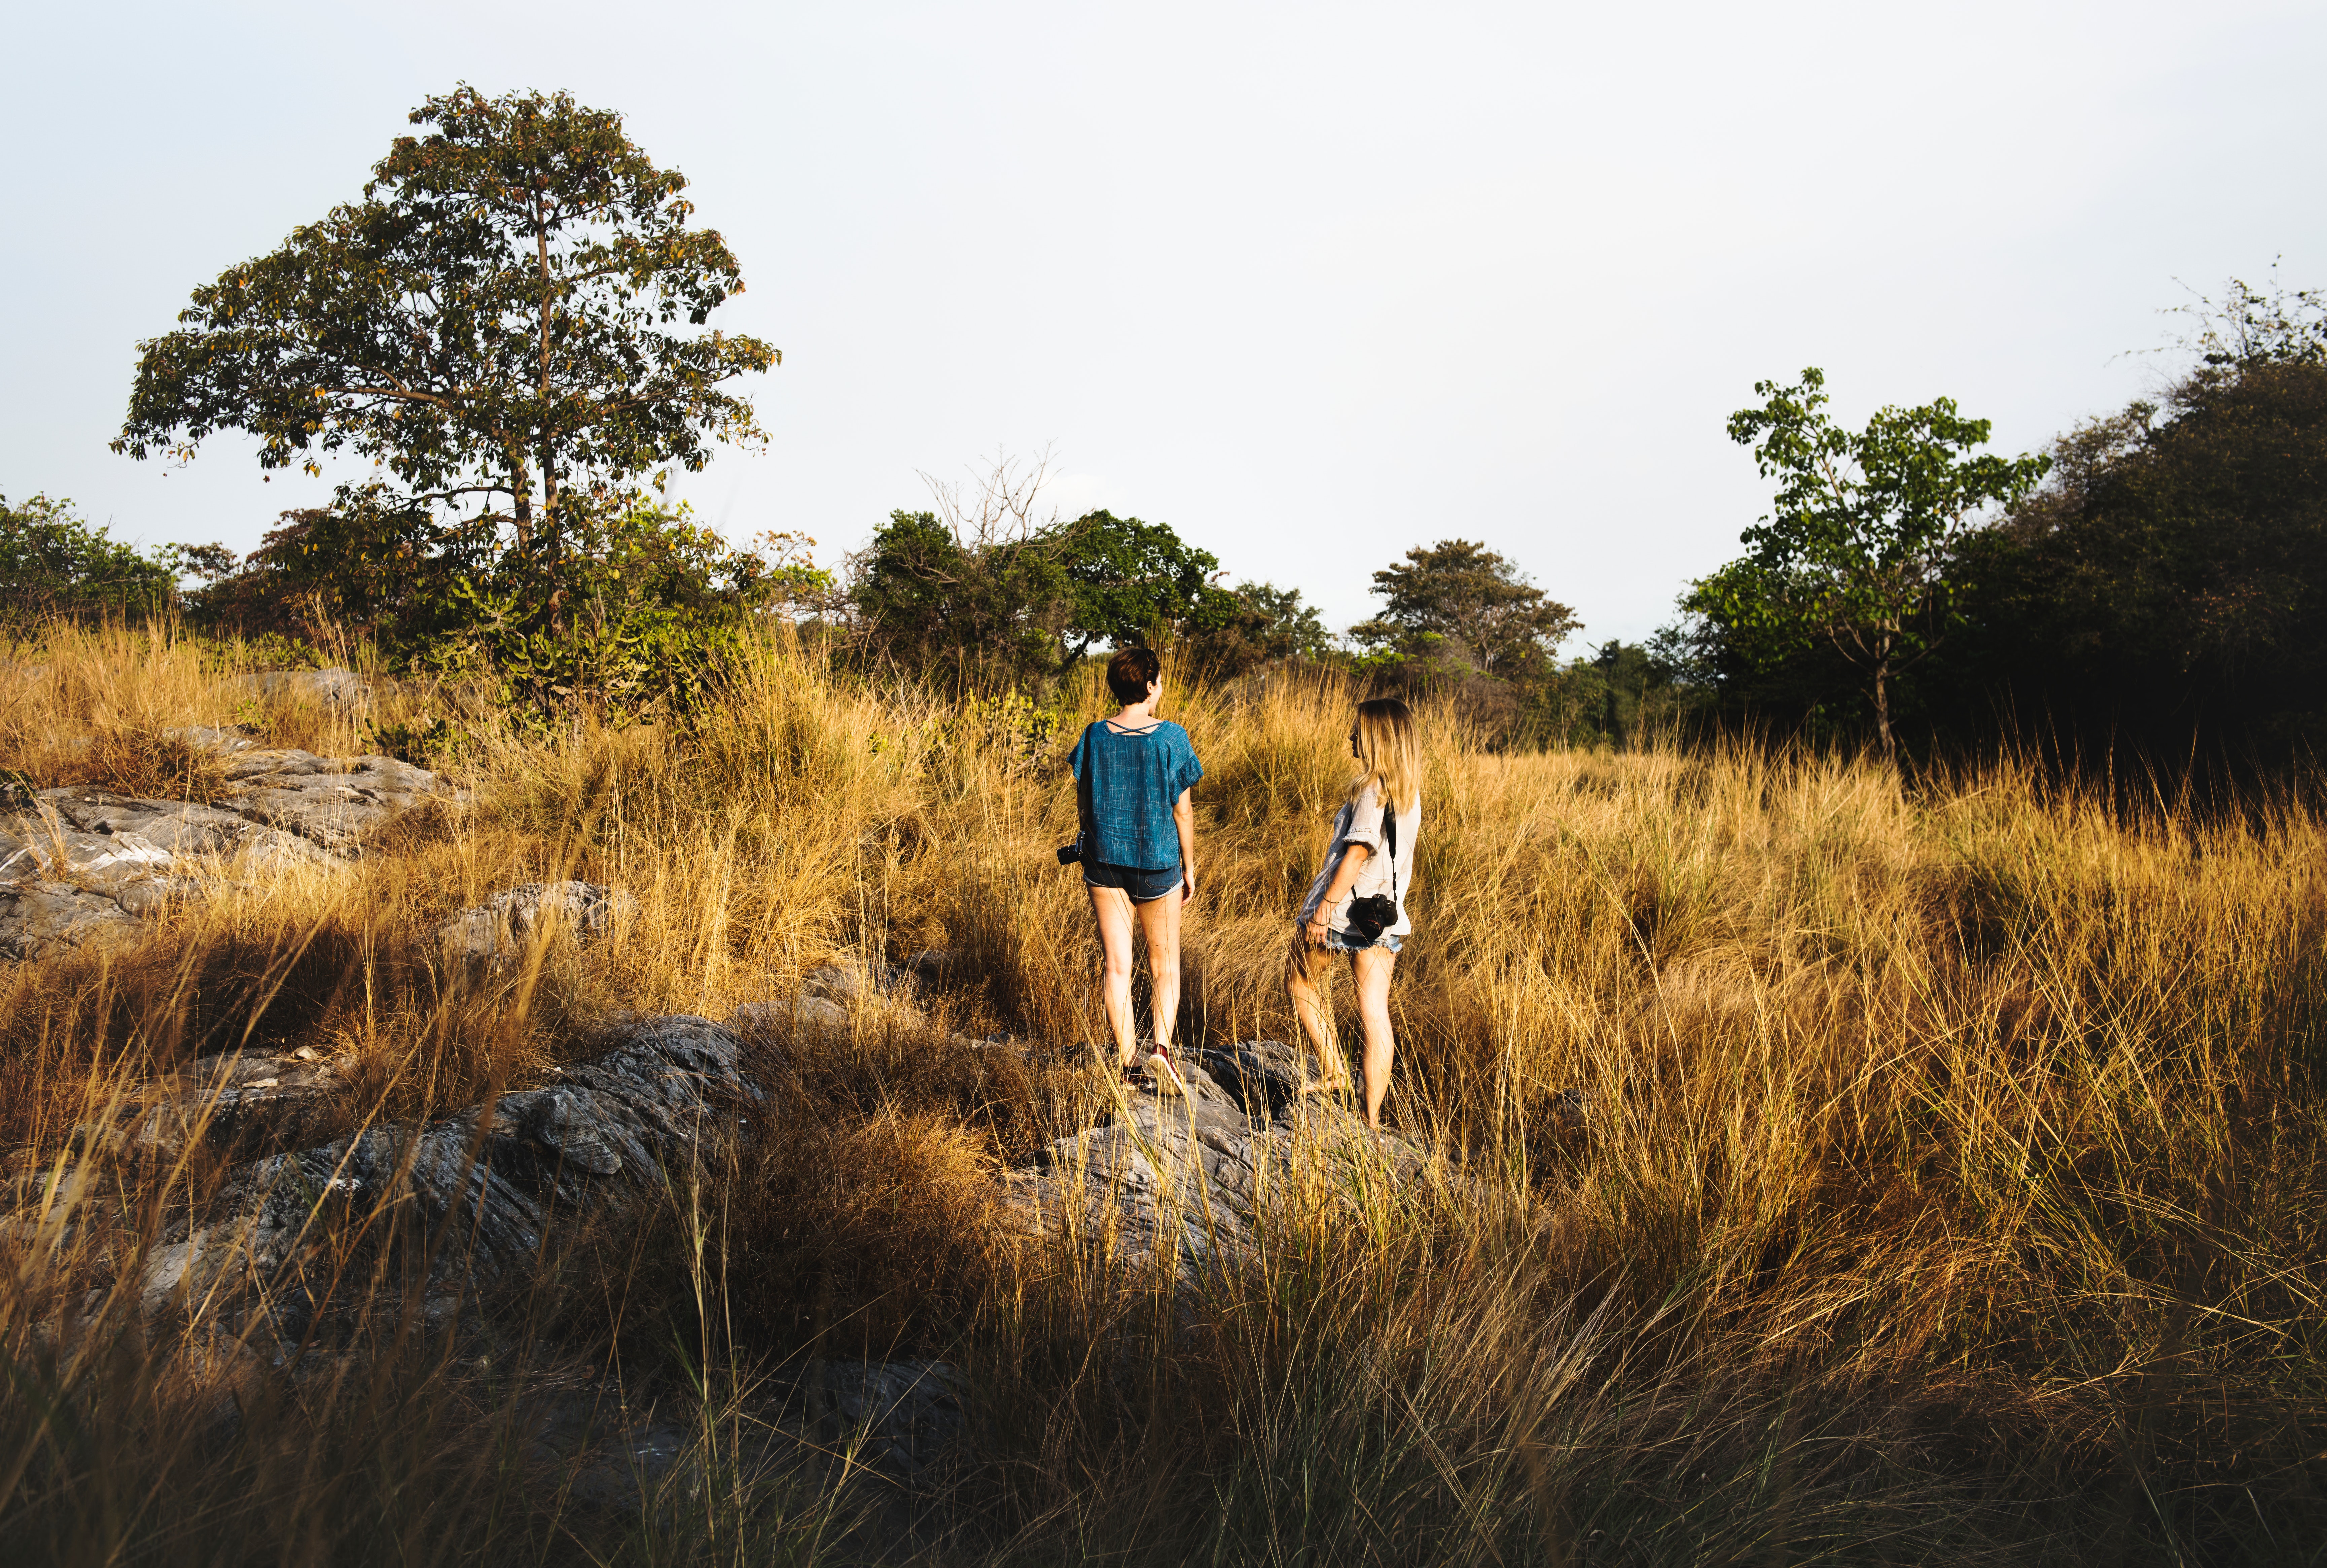
photograph, natural environment, grassland, wilderness, wildlife, plant community, grass, nature reserve, savanna, tree, shrubland, sky, trail, grass family, prairie, walking, ecoregion, adventure, recreation, landscape, photography, plant, rural area, safari, national park, hiking, wood, canidae, meadow, vacation, forest, plain, phragmites, state park